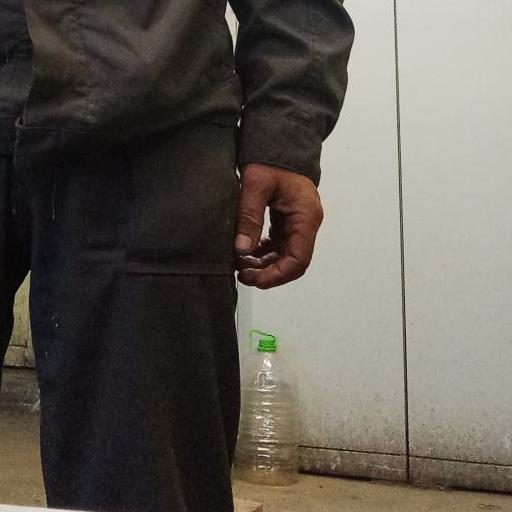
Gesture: no_gesture